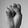
ASL letter: S